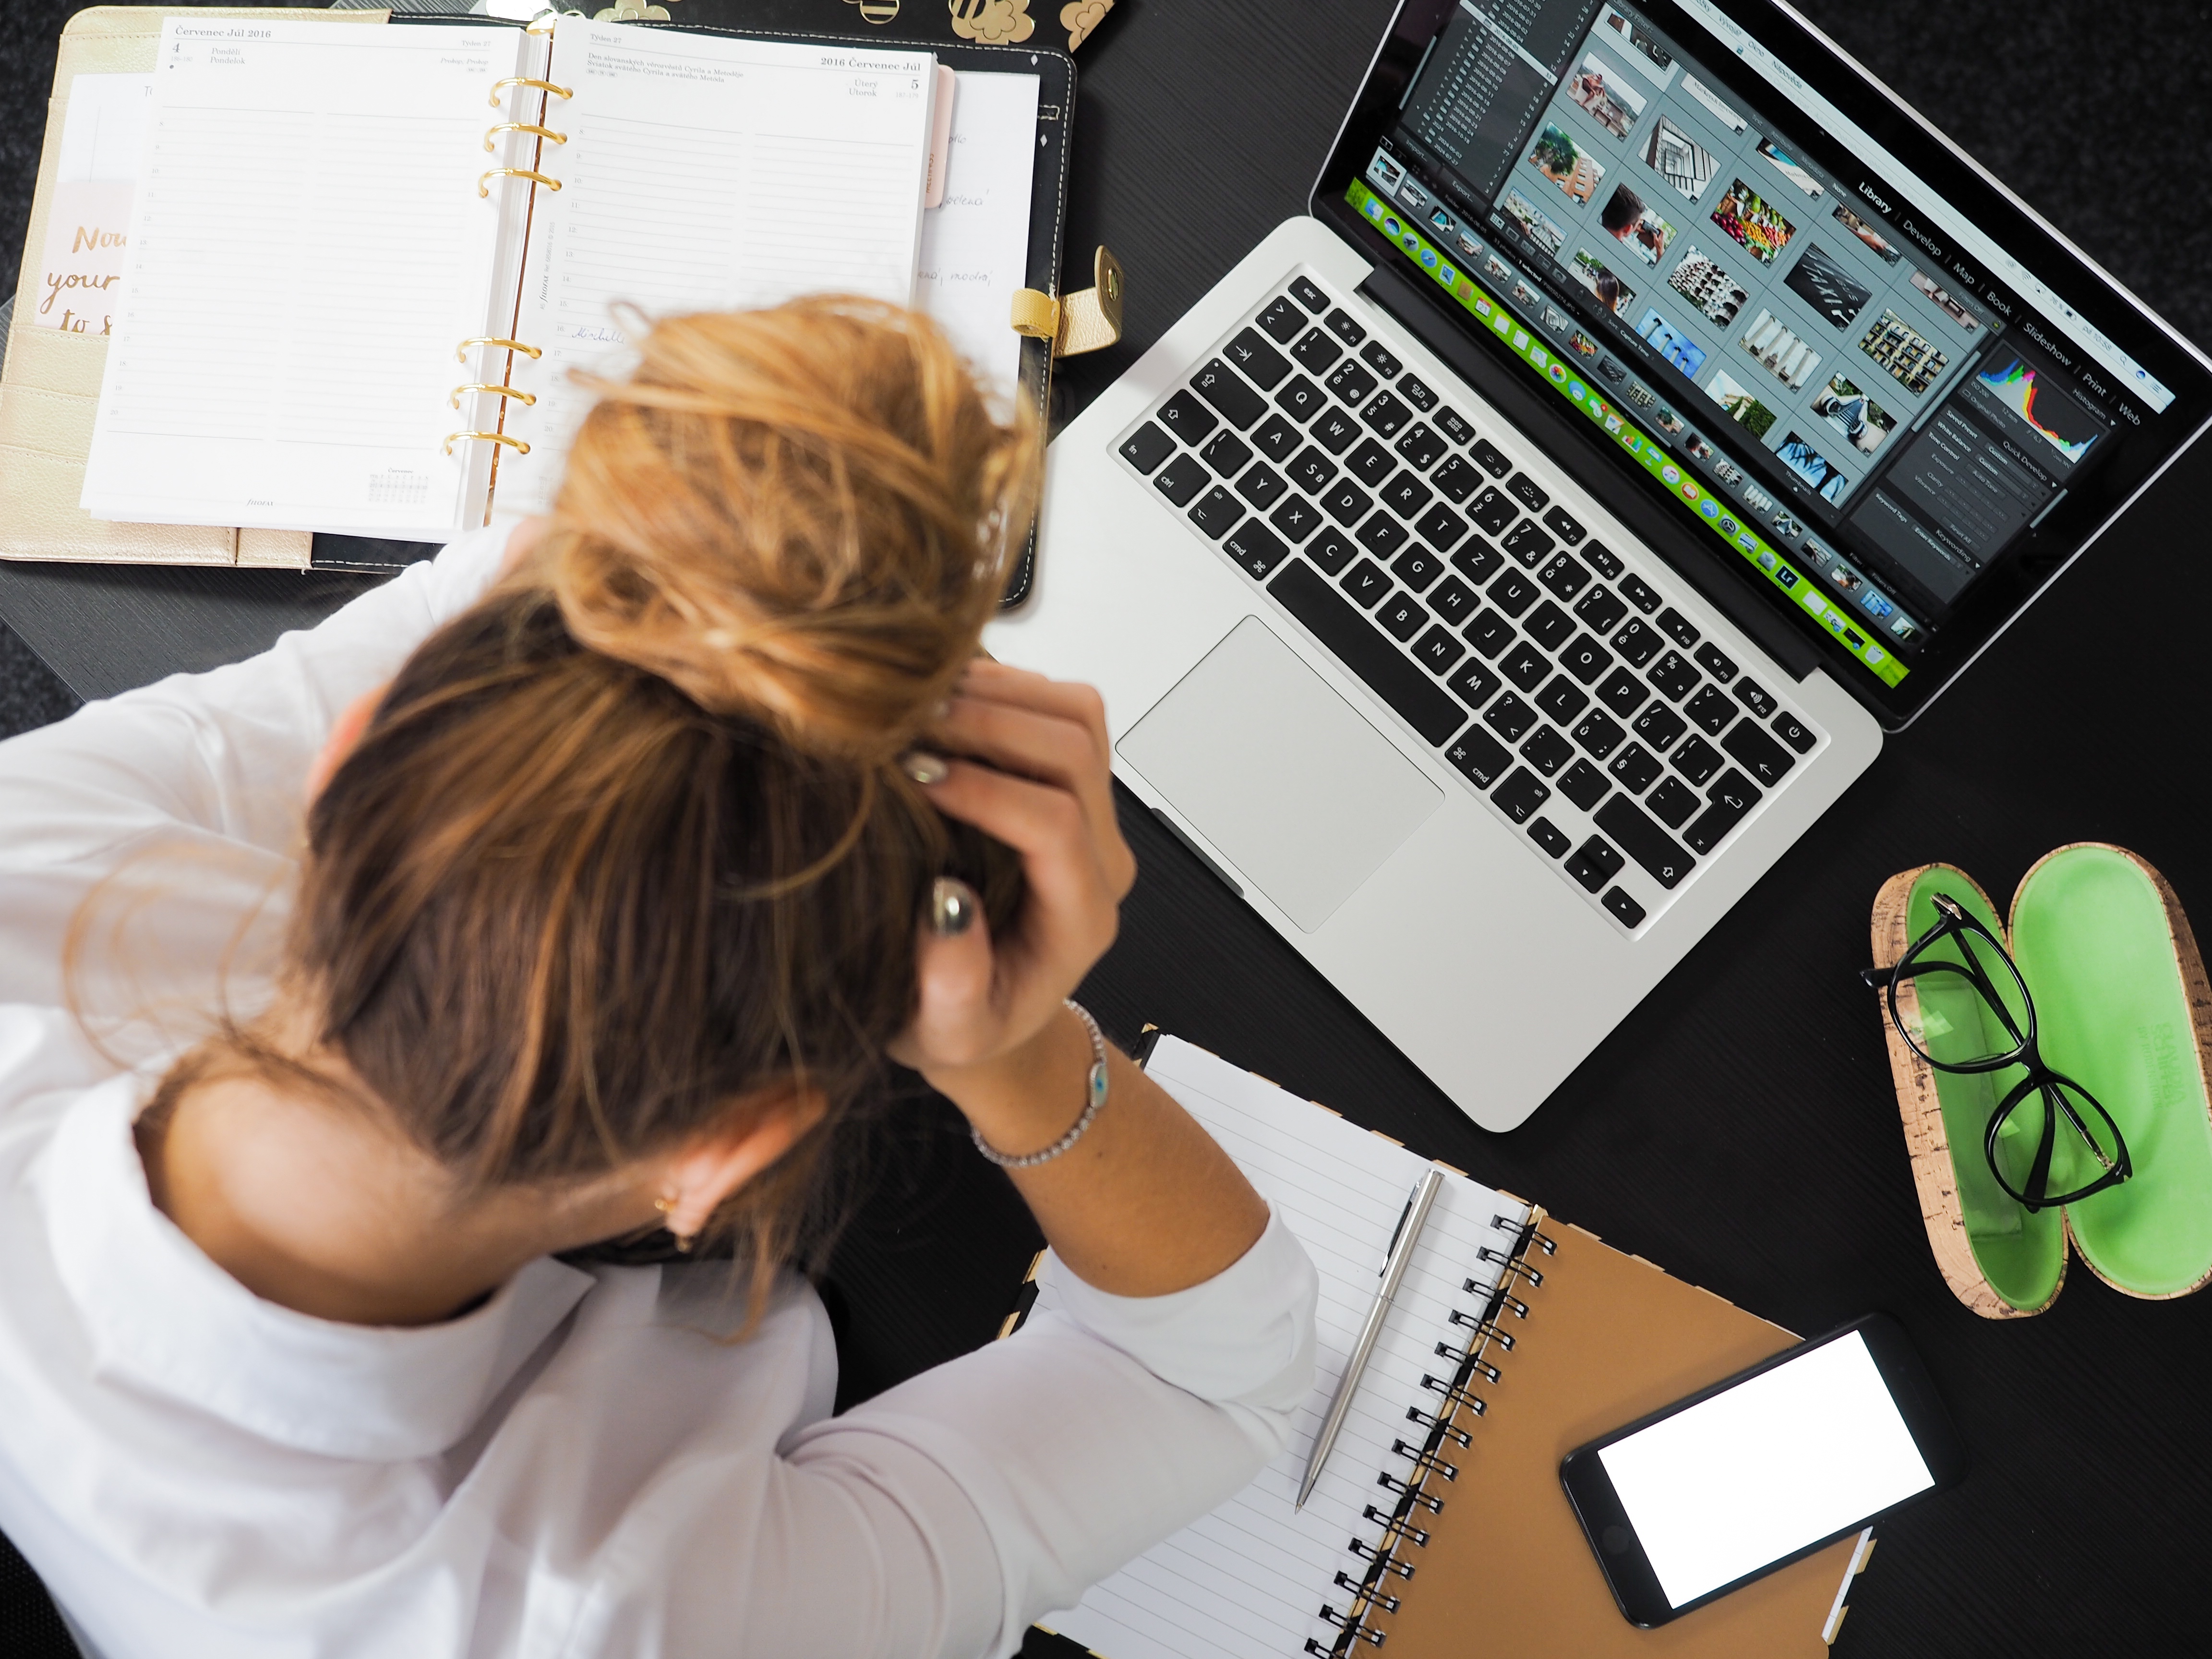
technology, electronic device, learning, hand, computer keyboard, audio equipment, desk, personal computer